Honorine Deschrijver

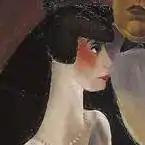
crop from a 1923 painting by Frits Van den Berghe

Honorine Maria "Norine" Deschrijver (5 March 1887 – 1977) was a Belgian fashion designer and a prominent representative of the Modernist movement in fashion.